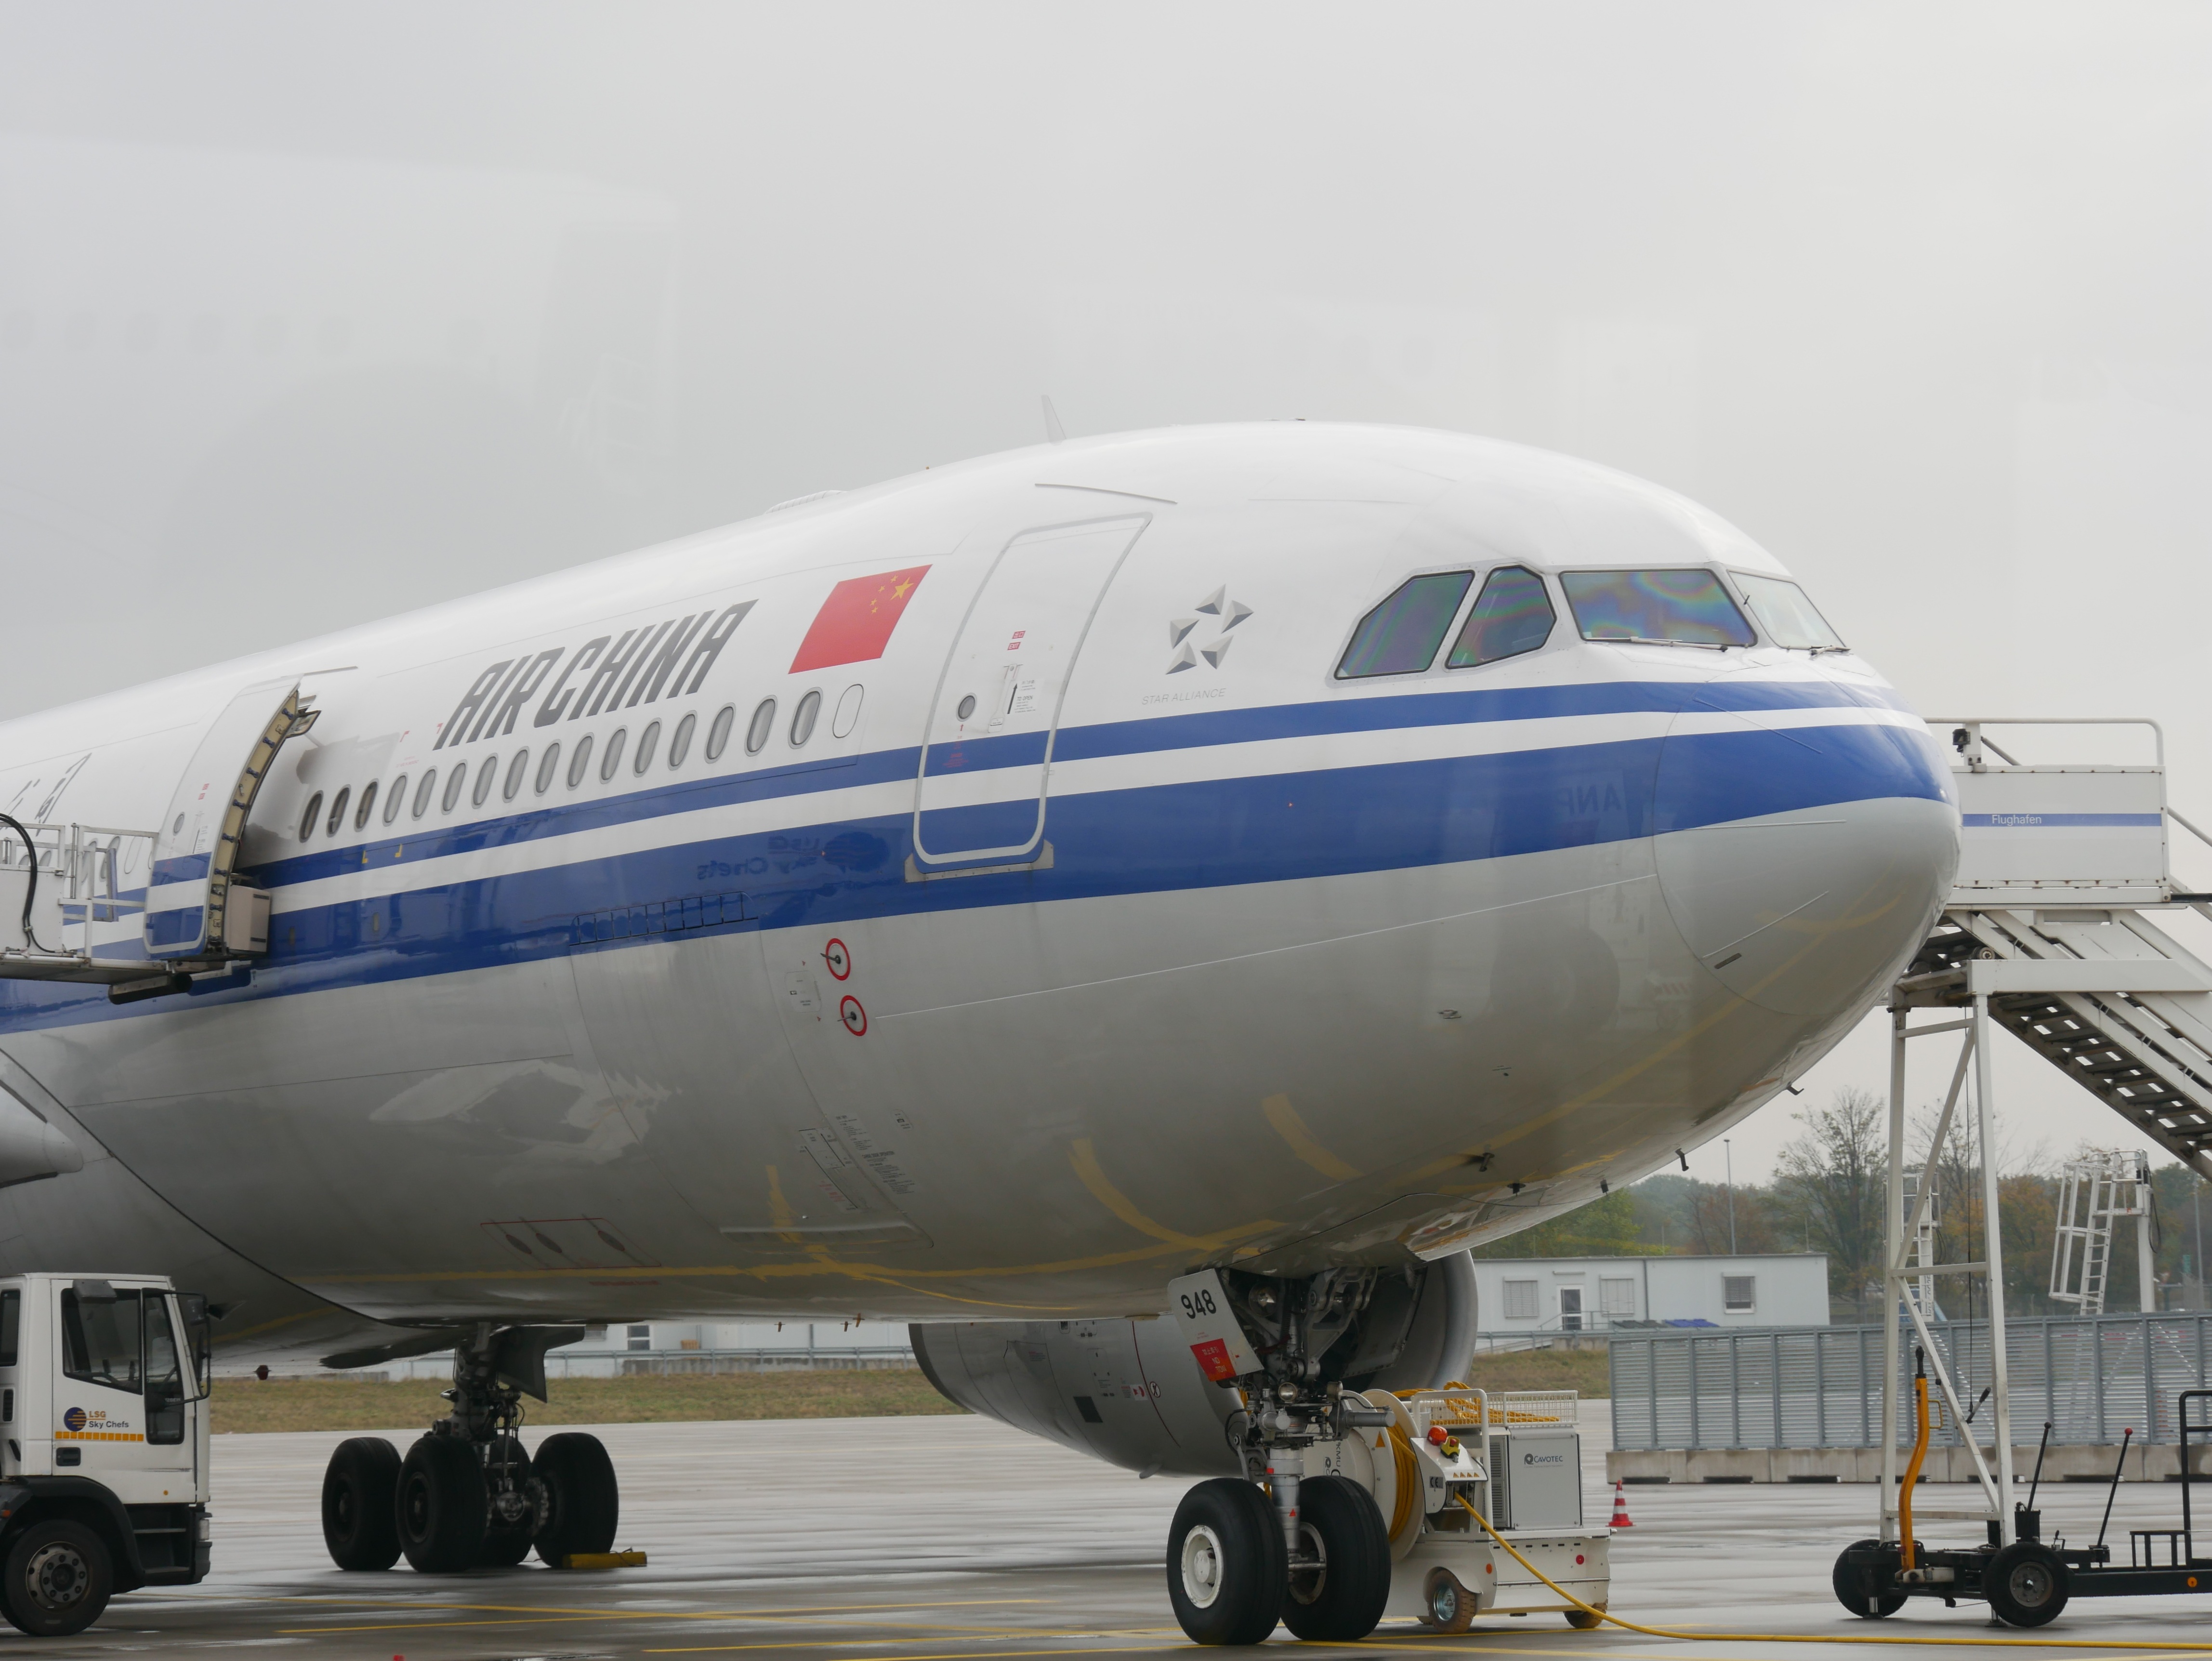
wing, fly, airport, airplane, aircraft, vehicle, airline, aviation, airliner, boeing, air traffic, passenger aircraft, jet aircraft, airbus a330, boeing 787 dreamliner, boeing 777, boeing 747, boeing 767, holiday flyer, air travel, atmosphere of earth, wide body aircraft, narrow body aircraft, aircraft engine